Fredo Santana

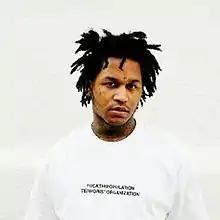
Fredo Santana in 2015

Derrick Antonio Coleman (July 4, 1990 – January 19, 2018), known professionally as Fredo Santana, was an American rapper. The older cousin of rapper Chief Keef, Santana began his career in 2011. His debut studio album, "Trappin Ain't Dead" (2013), peaked at number 45 on the US Top R&B/Hip-Hop Albums chart. Santana died of a seizure on January 19, 2018.